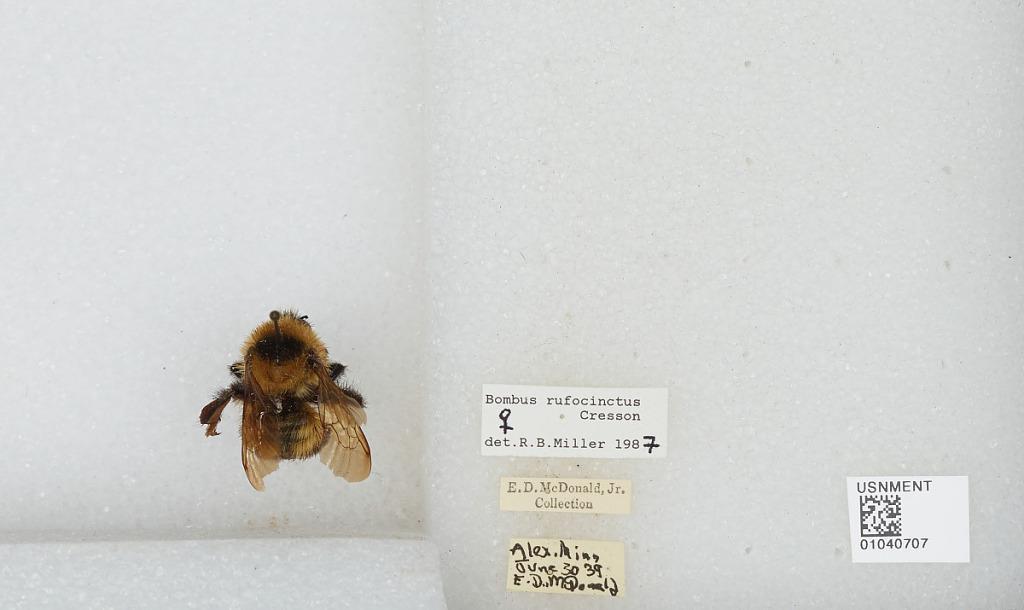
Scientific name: Bombus (Cullumanobombus) rufocinctus Cresson
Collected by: E. McDonald
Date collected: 1939-6-30
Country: United States
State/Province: Minnesota
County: Douglas
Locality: Alexandria
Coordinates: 45.8853, -95.3772
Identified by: Miller, R. B.